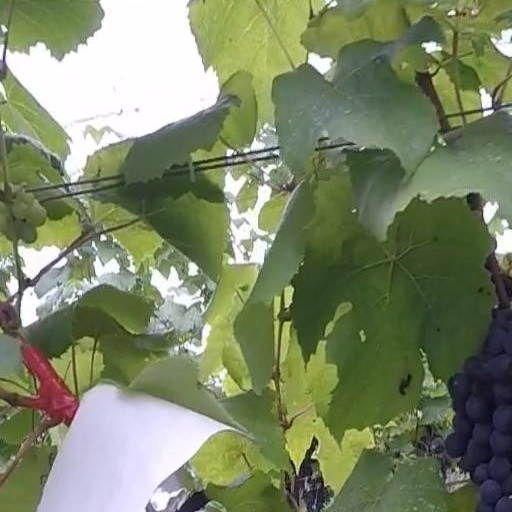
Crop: grape